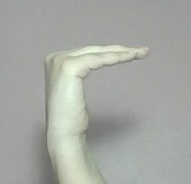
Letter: haa